Texas and Pacific Railway

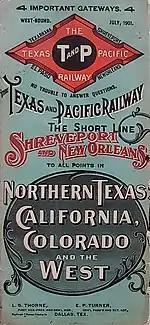
Cover Art of Texas and Pacific Railway Passenger Timetable of July 1901

Under the influence of General Buell, the T&P was originally to be gauge, but this was overturned when the state legislature passed a law requiring gauge.